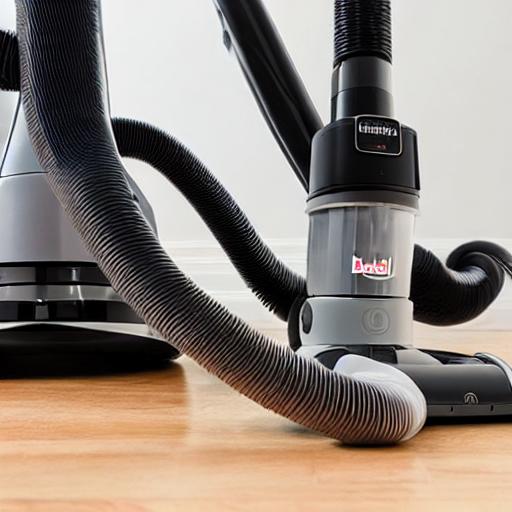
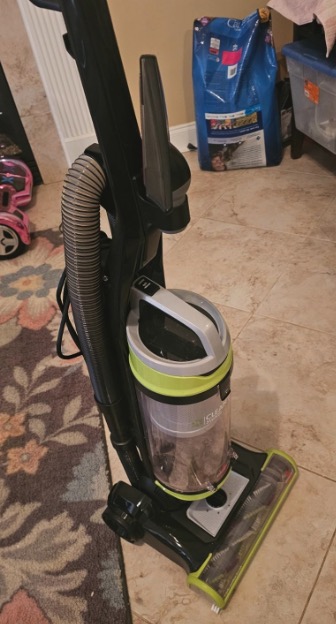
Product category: items_vacuum
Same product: no